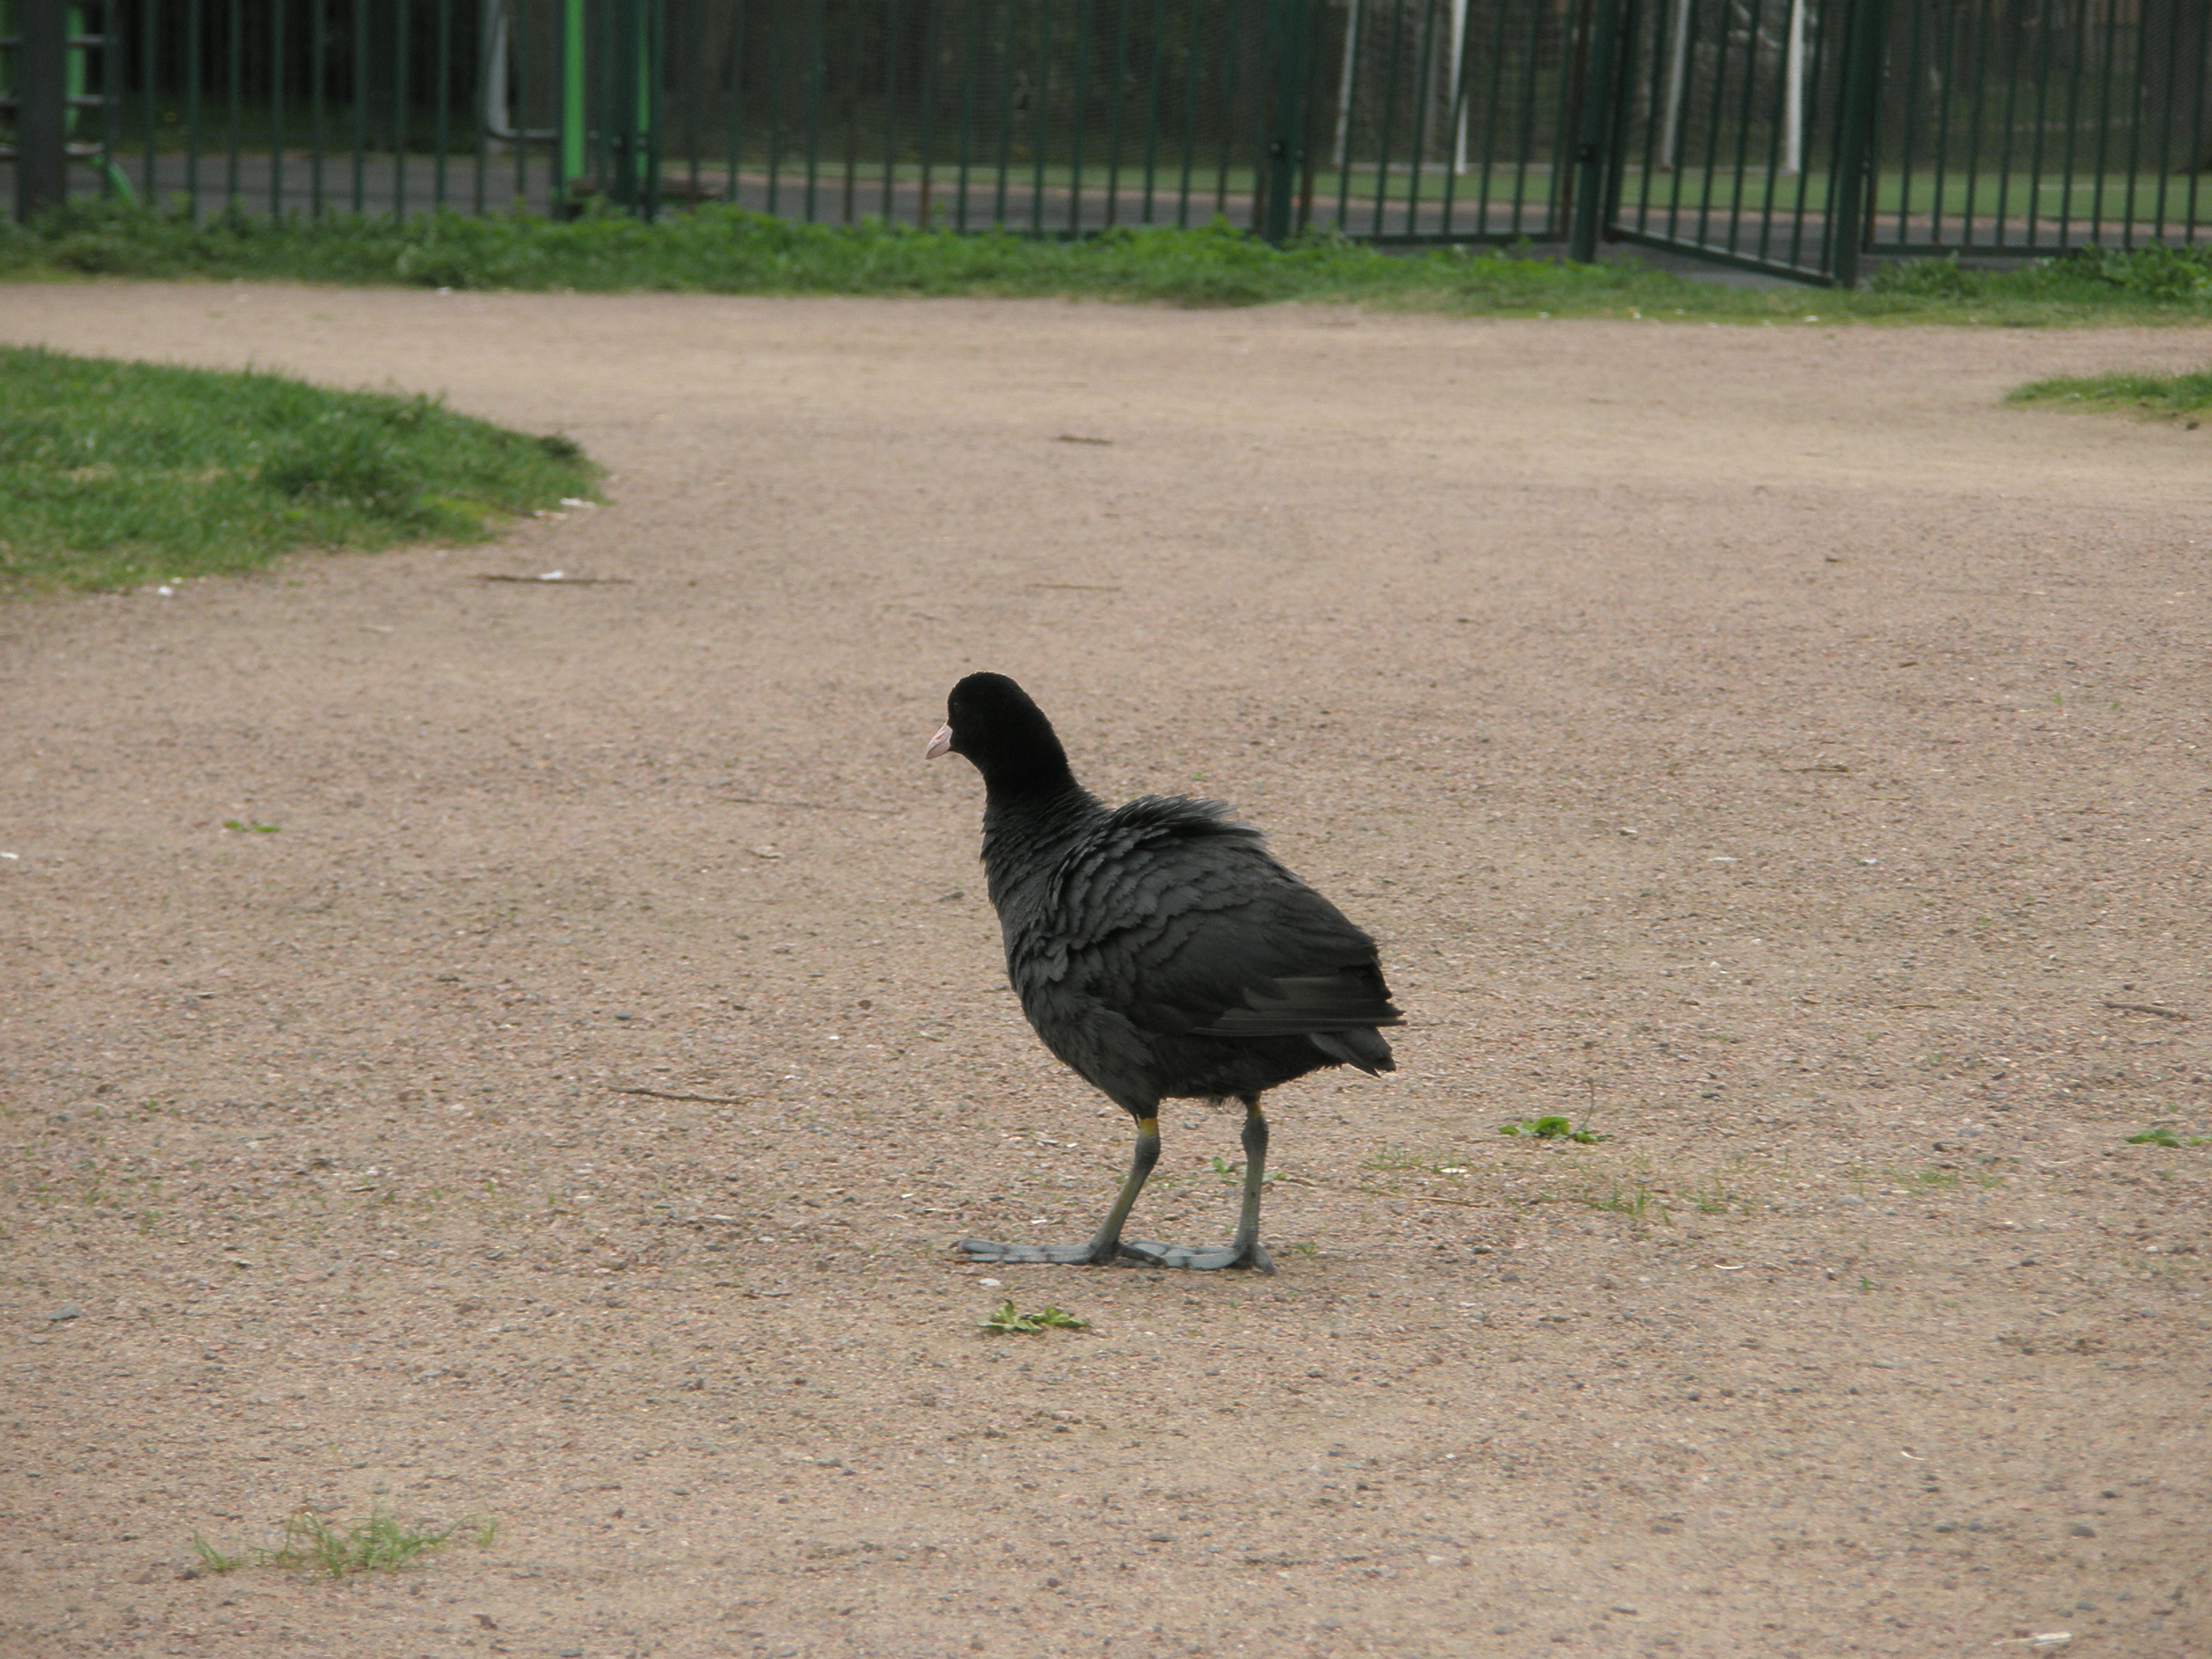
images, bird, plant, phasianidae, beak, fence, galliformes, feather, grass, grass family, terrestrial animal, tail, asphalt, road surface, landscape, seabird, fowl, soil, wildlife, water bird, wing, road, crane like bird, shadow, grassland, tree, zoo, home fencing, walking, livestock